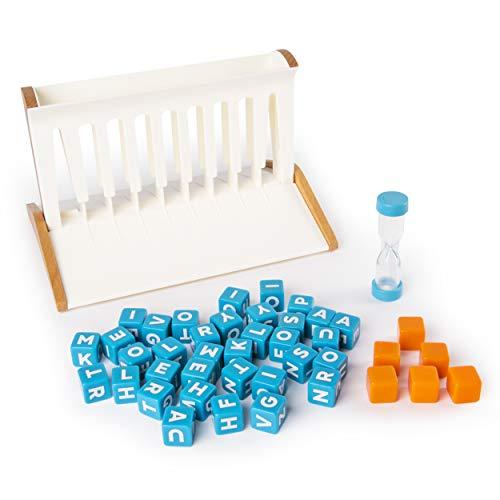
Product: Pokie Dokie Game by Marbles Brain Workshop, Fast-Paced Word Building Game for Kids & Adults Aged 8 & Up
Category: Toys & Games | Games & Accessories | Board Games
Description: Pokie dokie is a competitive word building game for kids and adults aged 8 and up.
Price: $11.67
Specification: ProductDimensions:3x10.5x10.5inches|ItemWeight:2.15pounds|ShippingWeight:2.15pounds(Viewshippingratesandpolicies)|ASIN:B07JM4G2SD|Itemmodelnumber:6044749|Manufacturerrecommendedage:8-10years